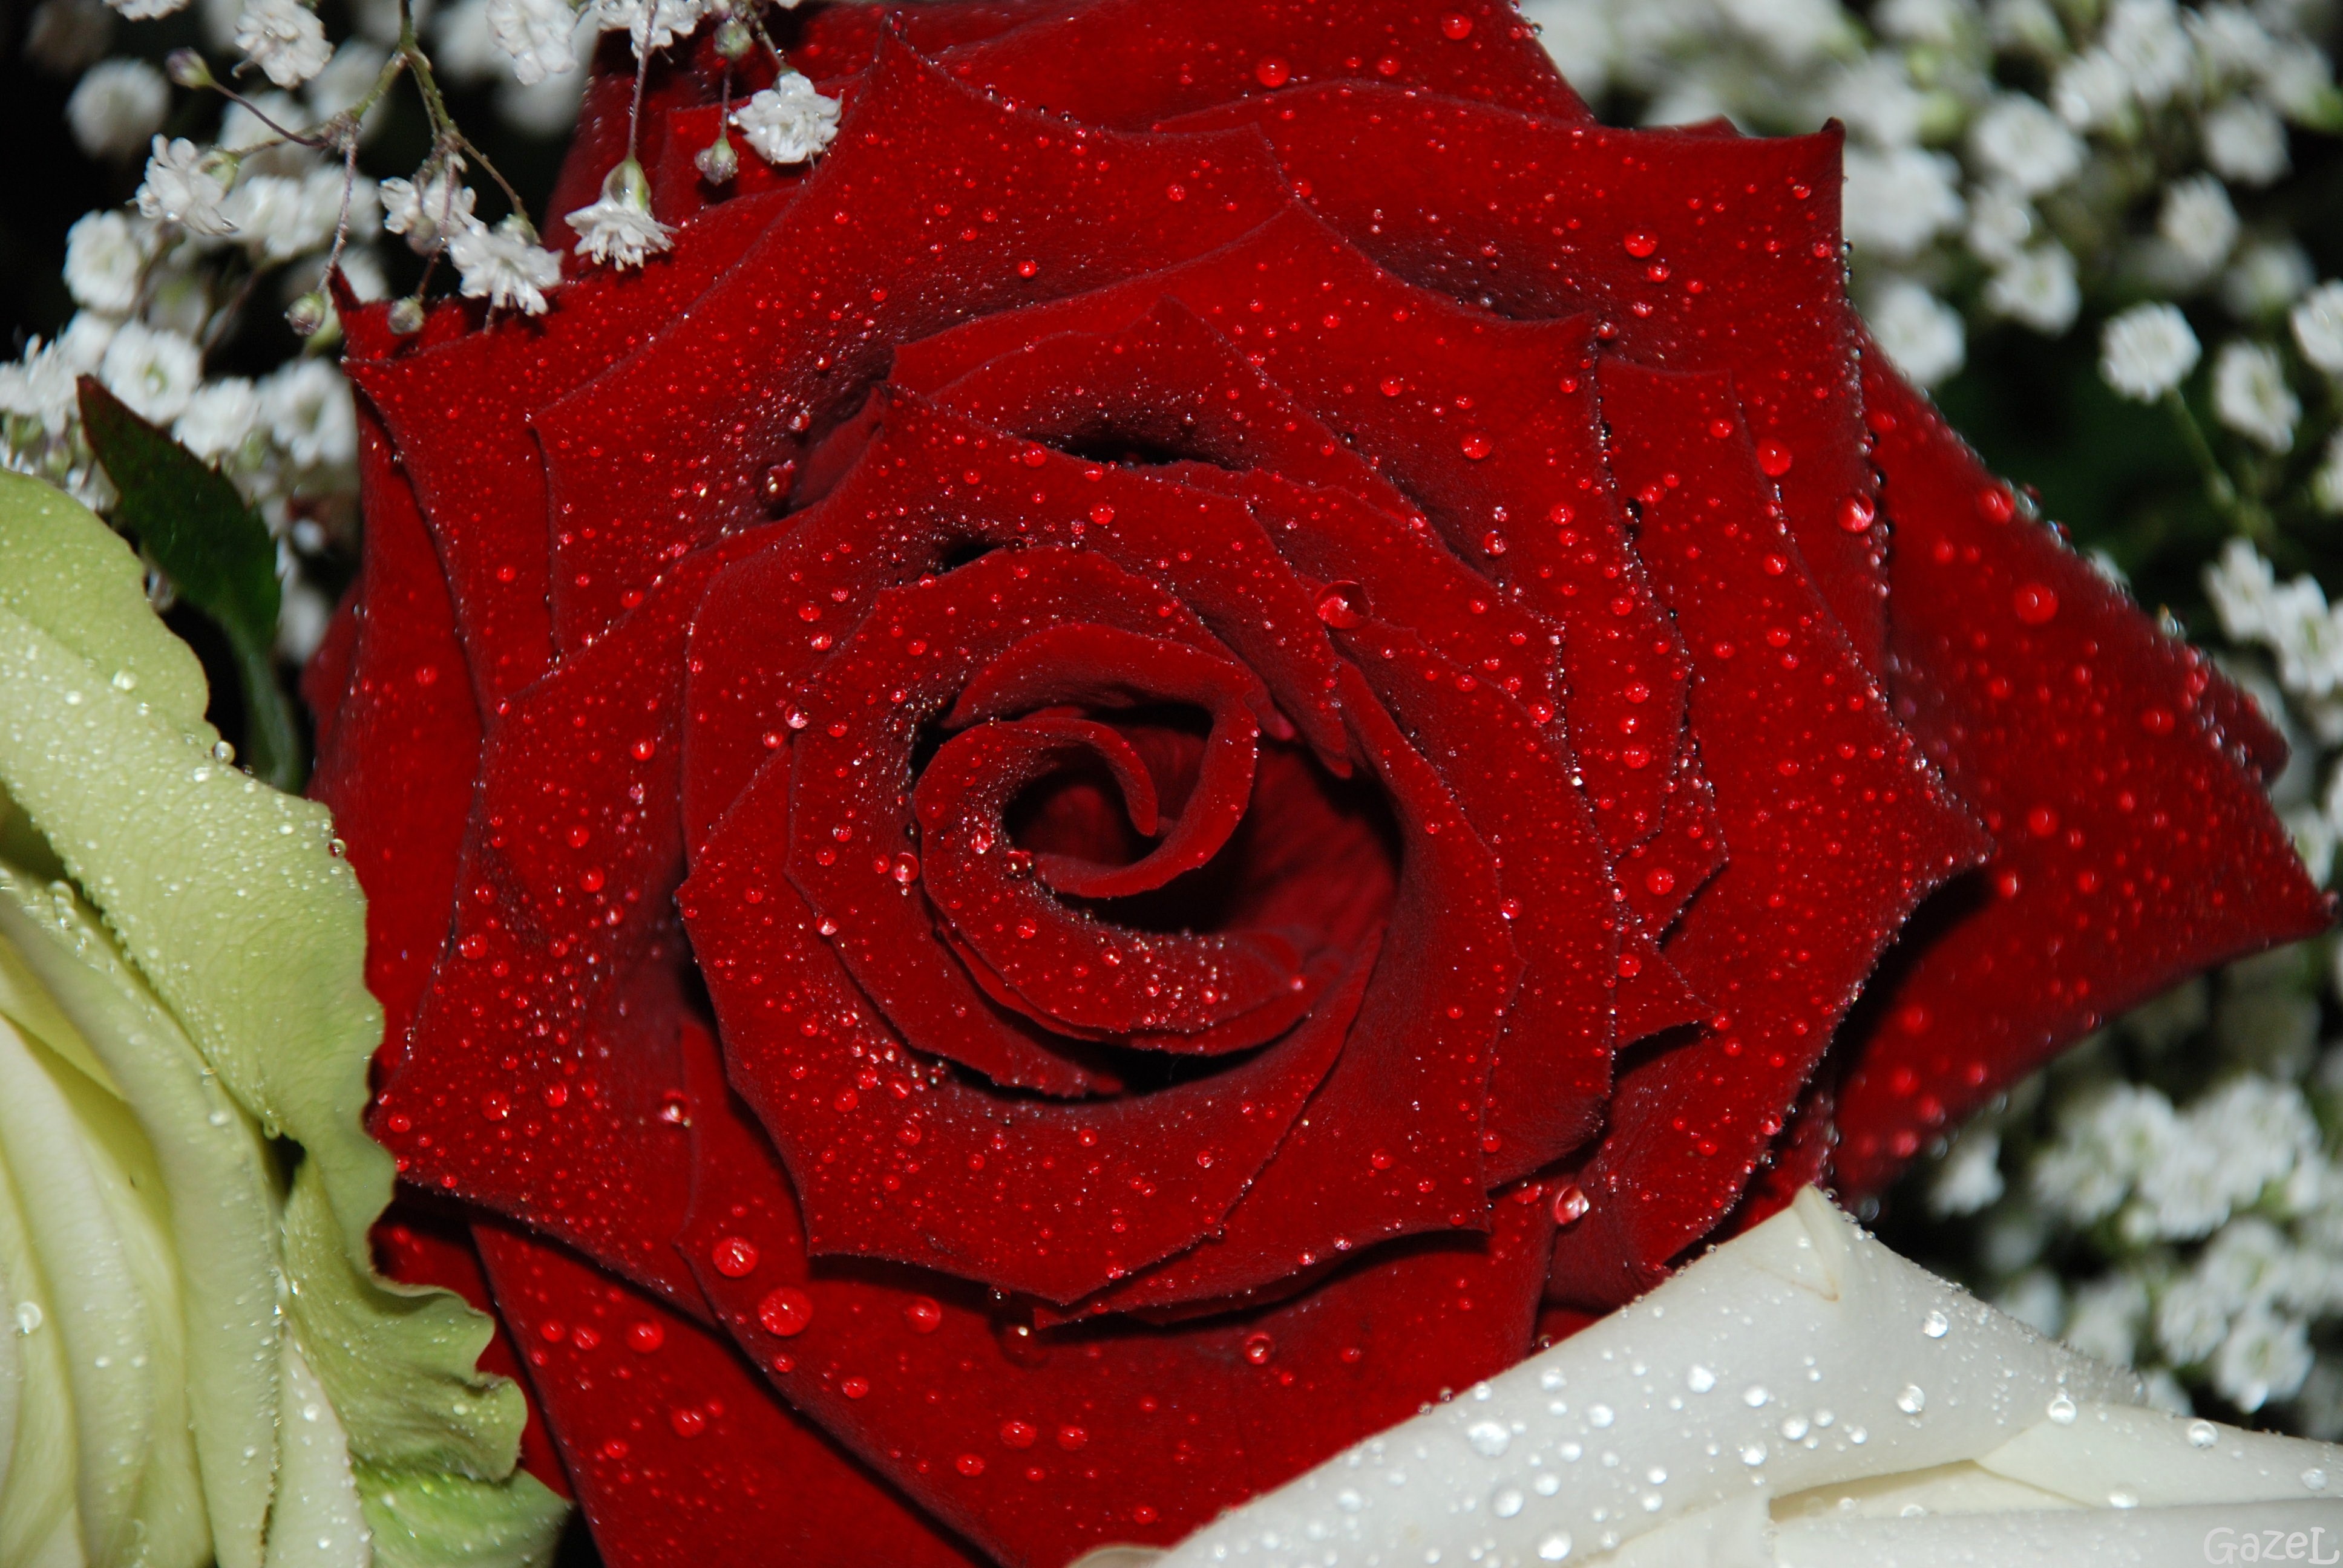
water, nature, drop, plant, white, leaf, flower, petal, floral, rose, red, autumn, fresh, flora, seasons, drops, lilac, floristry, macro photography, flowering plant, garden roses, rose family, flower bouquet, floral design, land plant, flower arranging